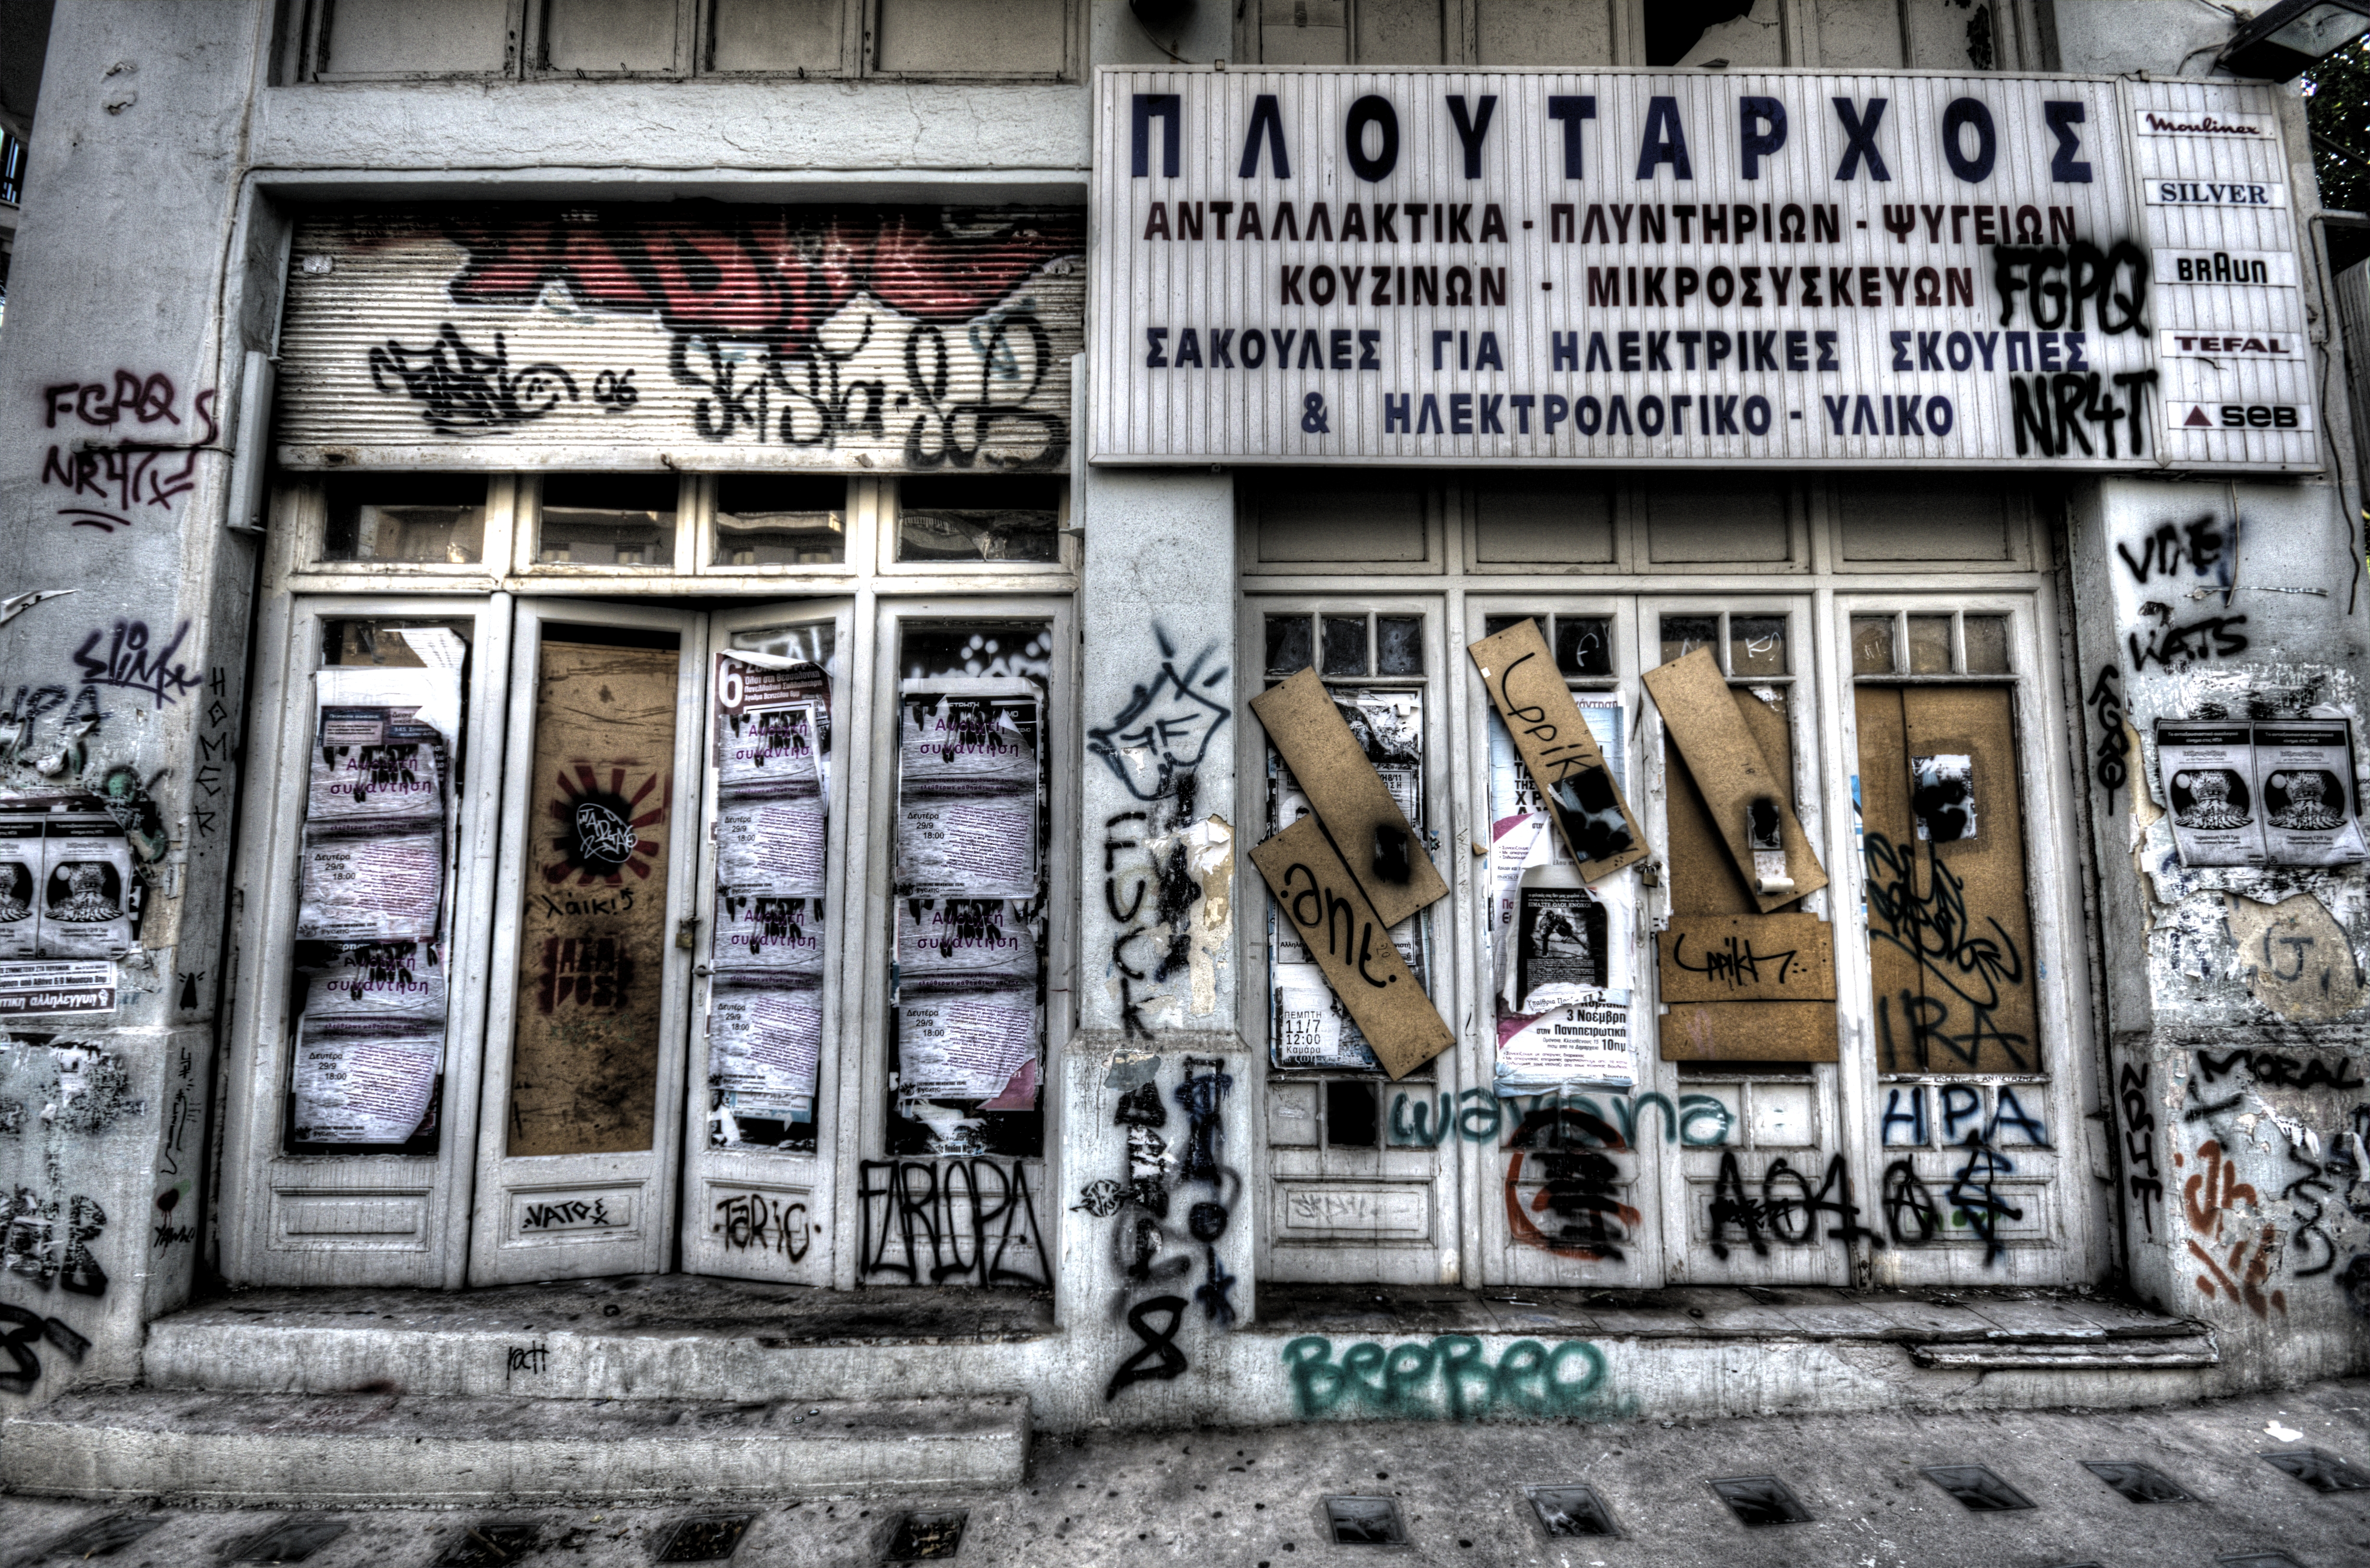
road, street, graffiti, door, street art, art, greece, closed, urban area